William F. Cassidy

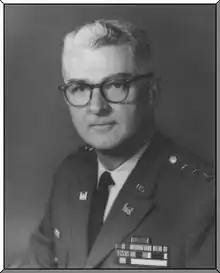
Lieutenant General William F. Cassidy

William Frederick Cassidy (August 28, 1908 – March 31, 2002) was a commanding officer in the United States Army during and after World War II.